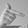
ASL letter: T